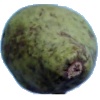
Label: pear_stone